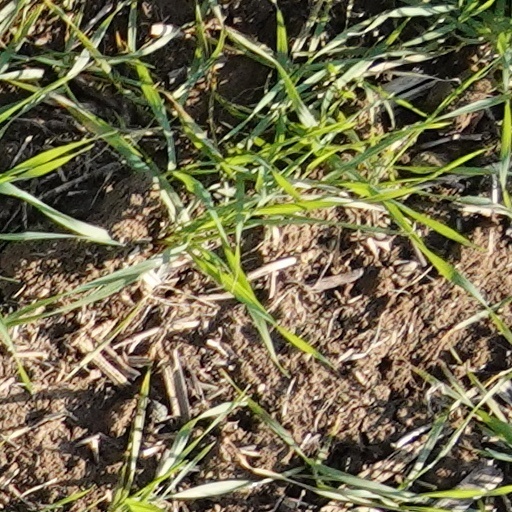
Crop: wheat